4th Summit of the Americas

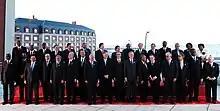
The heads of state during the Fourth Summit of the Americas 2005 in Mar del Plata, Argentina

These original objectives dealing with job creation in Latin America however quickly dissolved over a disagreement in the wording of a clause encompassing the Free Trade Area of the Americas (FTAA), with Brazil and Argentina (two countries with highly competitive agricultural industries) in particular refusing to negotiate a deal where the U.S. does not limit barriers and subsidies to the U.S. agricultural industry. Talks about the FTAA, a possible free trade zone encompassing thirty-four nations in the American Continent, began on 11 December 1994 at the first Summit of the Americas in Miami, United States. The concept of a 34-nation free trade zone, however, only came to prominence and the public consciousness seven years later at the Quebec City Summit of the Americas which was met with large protests and demonstrations by people involved in the anti-globalization movement. President Bush stated prior to the Mar del Plata Summit that the U.S. would continue to push in favor the FTAA agreement despite opposition from some left-wing governments in the region. Though President Bush acknowledged that progress on the FTAA talks had stalled, he stated that the Doha Round global trade talks aimed at securing a global trade pact by the start of 2006 had to now take priority over the FTAA stating to reporters in Washington: "The Doha round really trumps the FTAA as a priority because the Doha round not only involves our neighborhood, it involves the whole world", he said. President Bush also went on to urge the Brazilian government to put pressure on the European Union to cut its farm subsidies, a major issue in world trade negotiations.